Smoking (cooking)

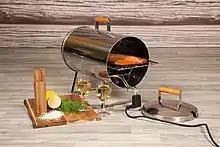
An electric smoker with a slab of hot-smoked salmon inside

A propane smoker is designed to allow the smoking of meat in a somewhat more temperature controlled environment. The primary differences are the sources of heat and of the smoke. In a propane smoker, the heat is generated by a gas burner directly under a steel or iron box containing the wood or charcoal that provides the smoke. The steel box has few vent holes, on the top of the box only. By starving the heated wood of oxygen, it smokes instead of burning. Any combination of woods and charcoal may used. This method uses much less wood but does require propane fuel.